Tommy Ingebrigtsen

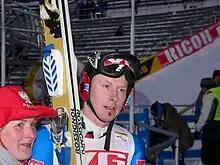
Ingebrigtsen in Oslo, 2005

Tommy Ingebrigtsen (born 8 August 1977) is a Norwegian former ski jumper who competed from 1993 to 2007, representing Byåsen IL in Trondheim. He won the large hill competition at the 1995 Nordic World Ski Championships in Thunder Bay, at the age of seventeen. Ingebrigtsen also competed in two Winter Olympics, earning a bronze in the team large hill event at Turin in 2006. He twice held the world distance record, both set in Planica, with a jump of 219.5 metres on 20 March 1999 and 231 m on 20 March 2005.